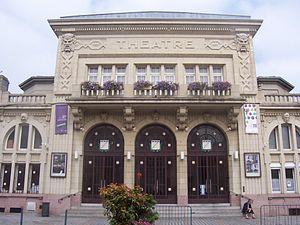
Anzin est une commune française de la banlieue de Valenciennes, située dans le département du Nord en région Hauts-de-France.